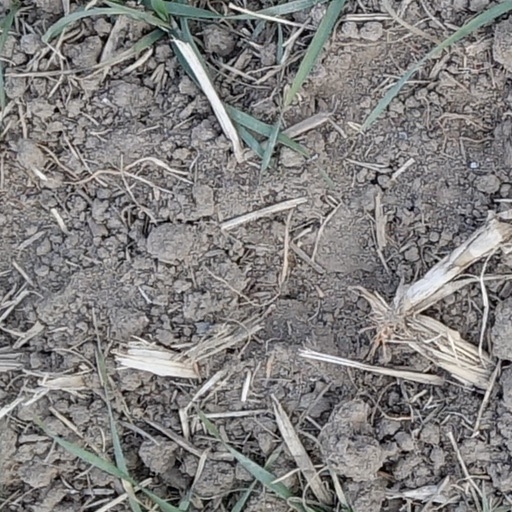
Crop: wheat